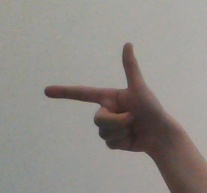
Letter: yaa